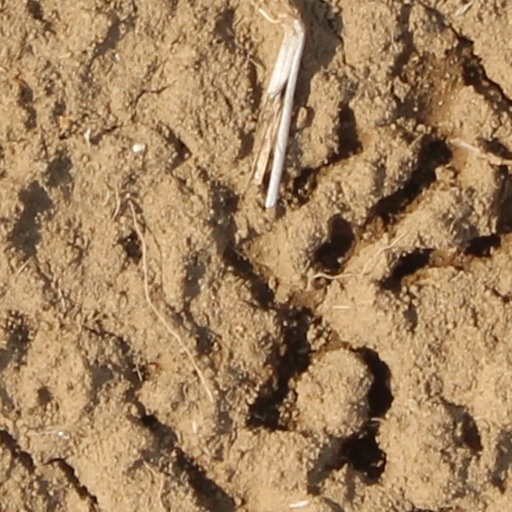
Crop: wheat